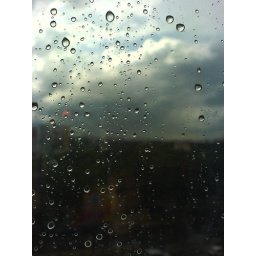
Its the view from my office window on a rainy day. This was shot by camera phone.